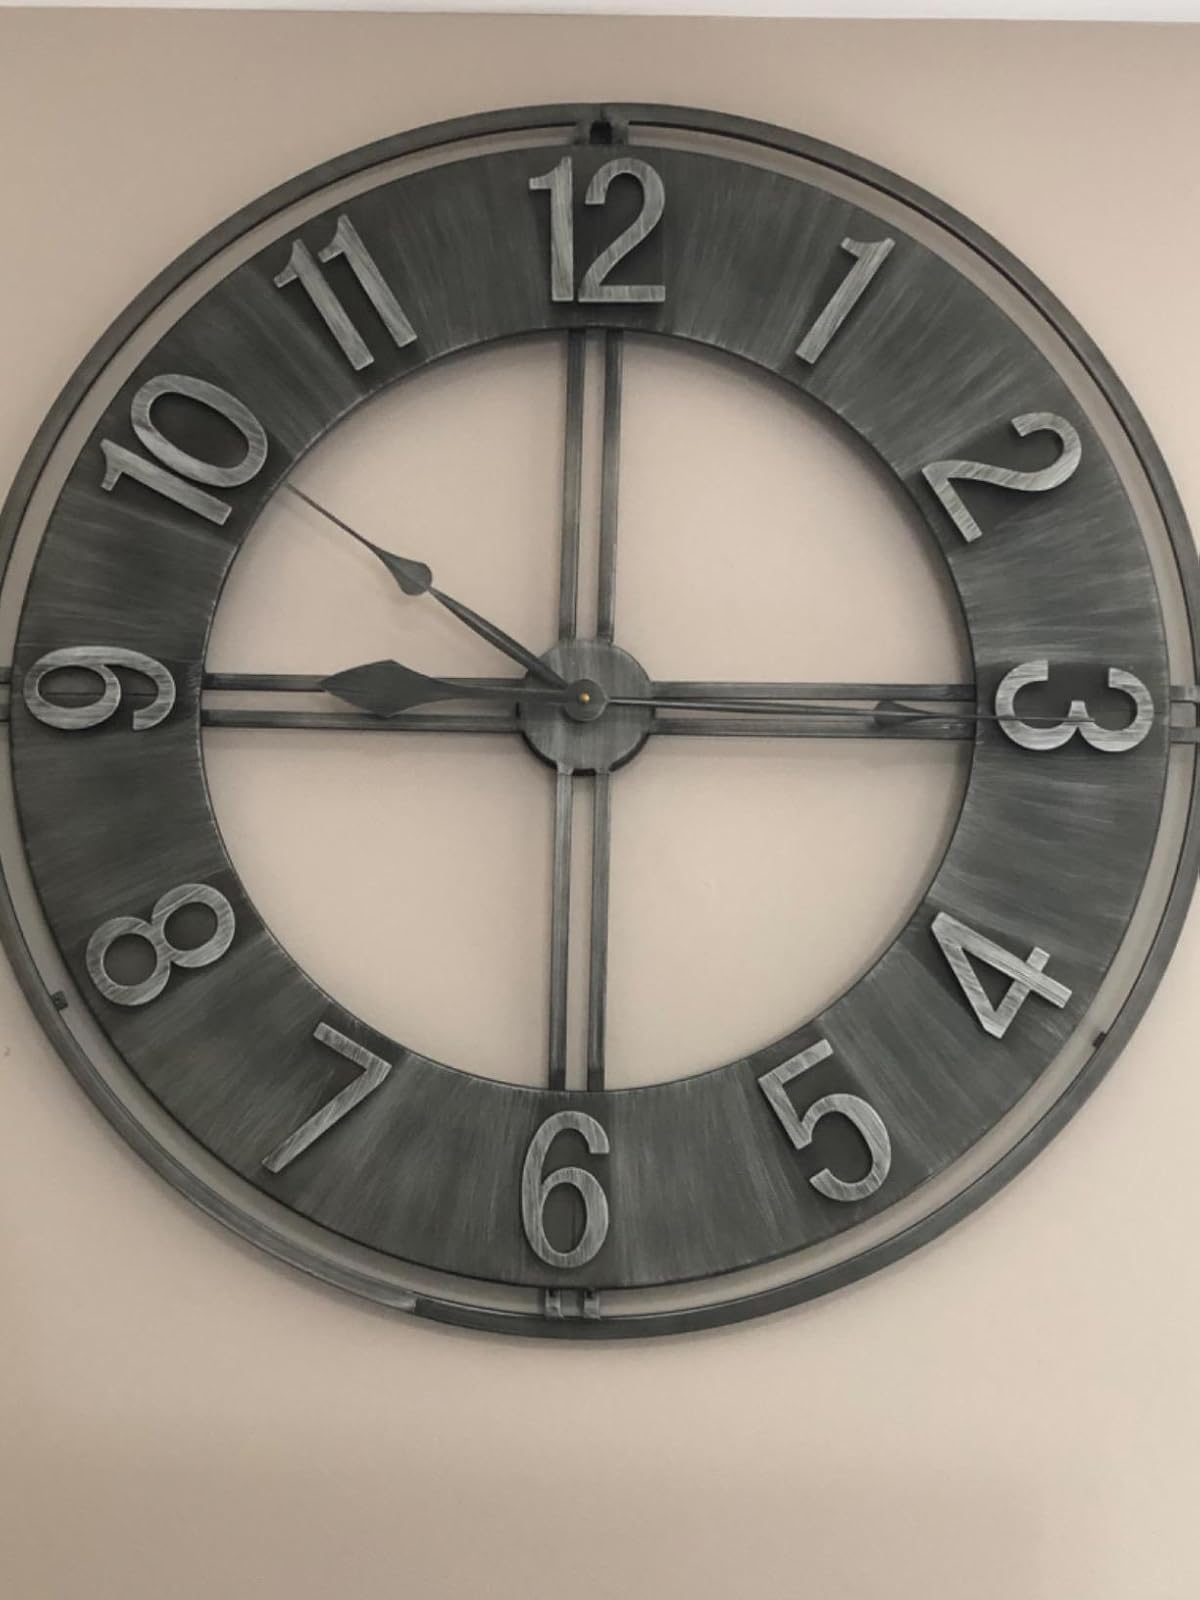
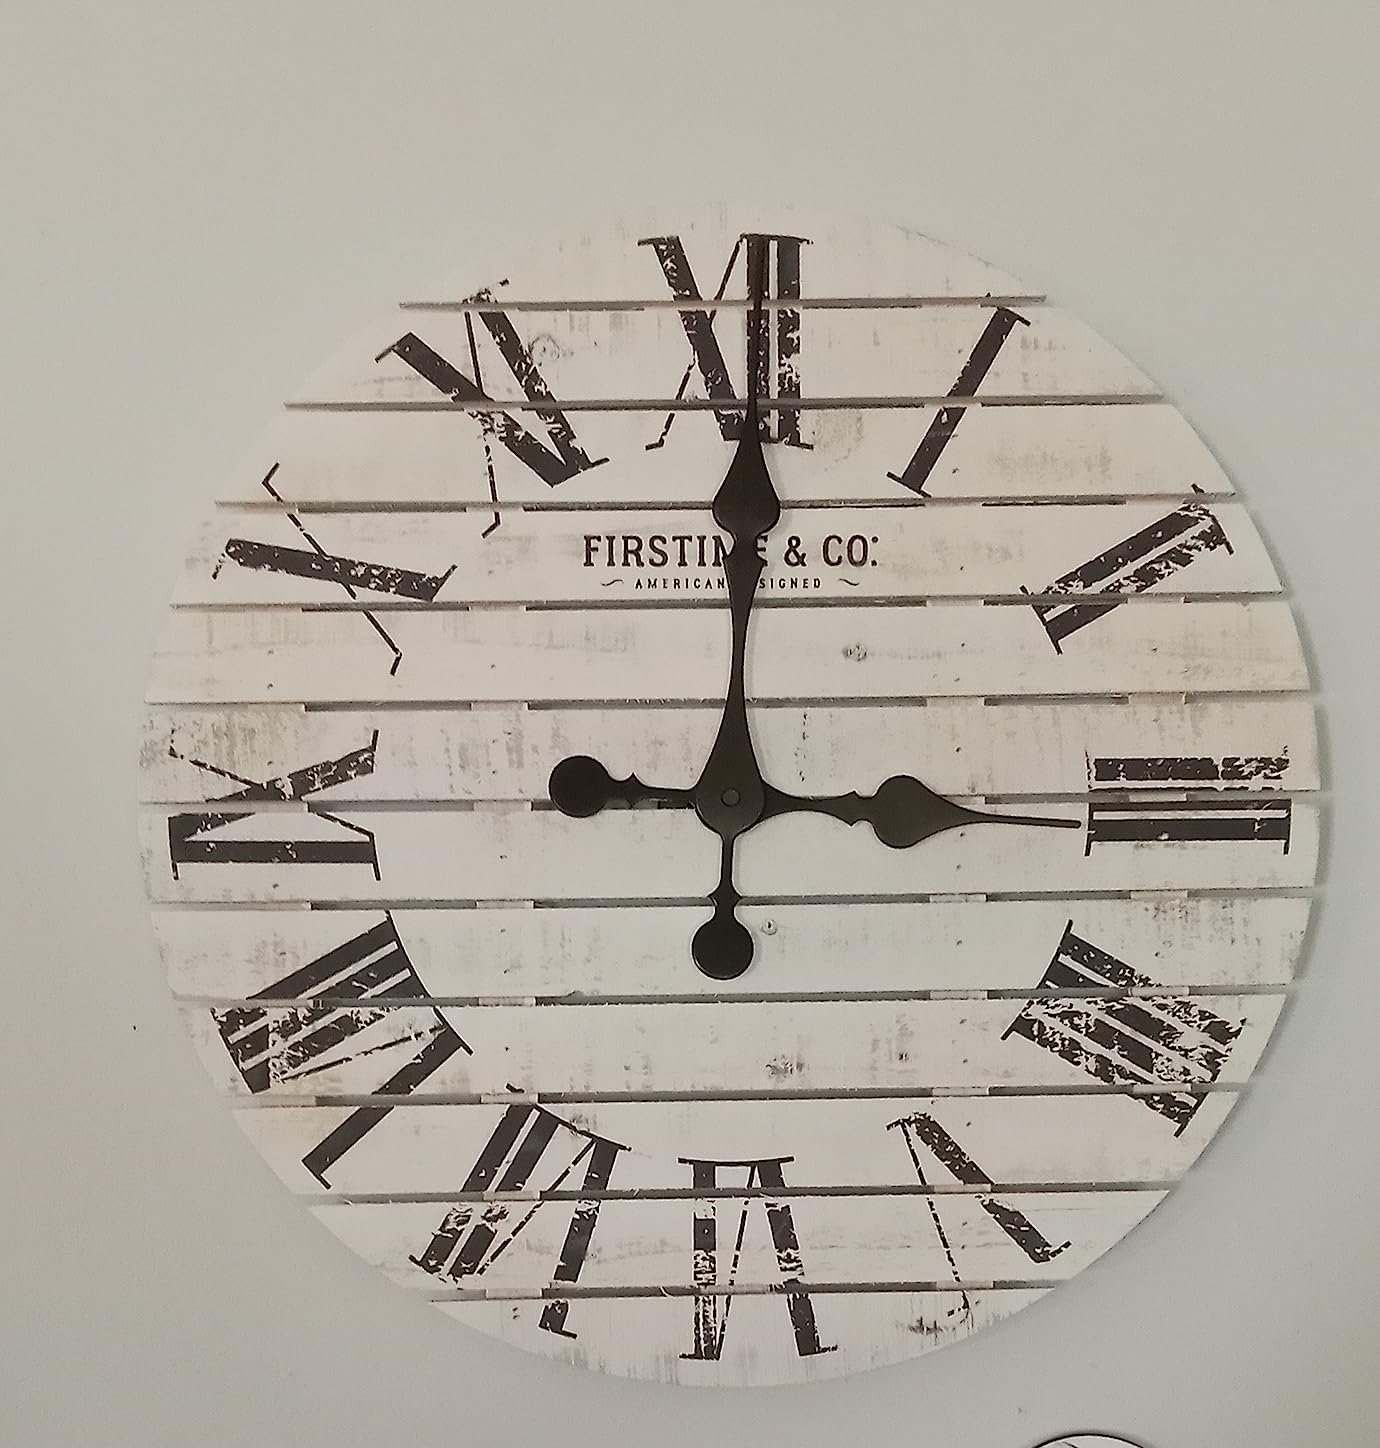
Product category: clock
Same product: no